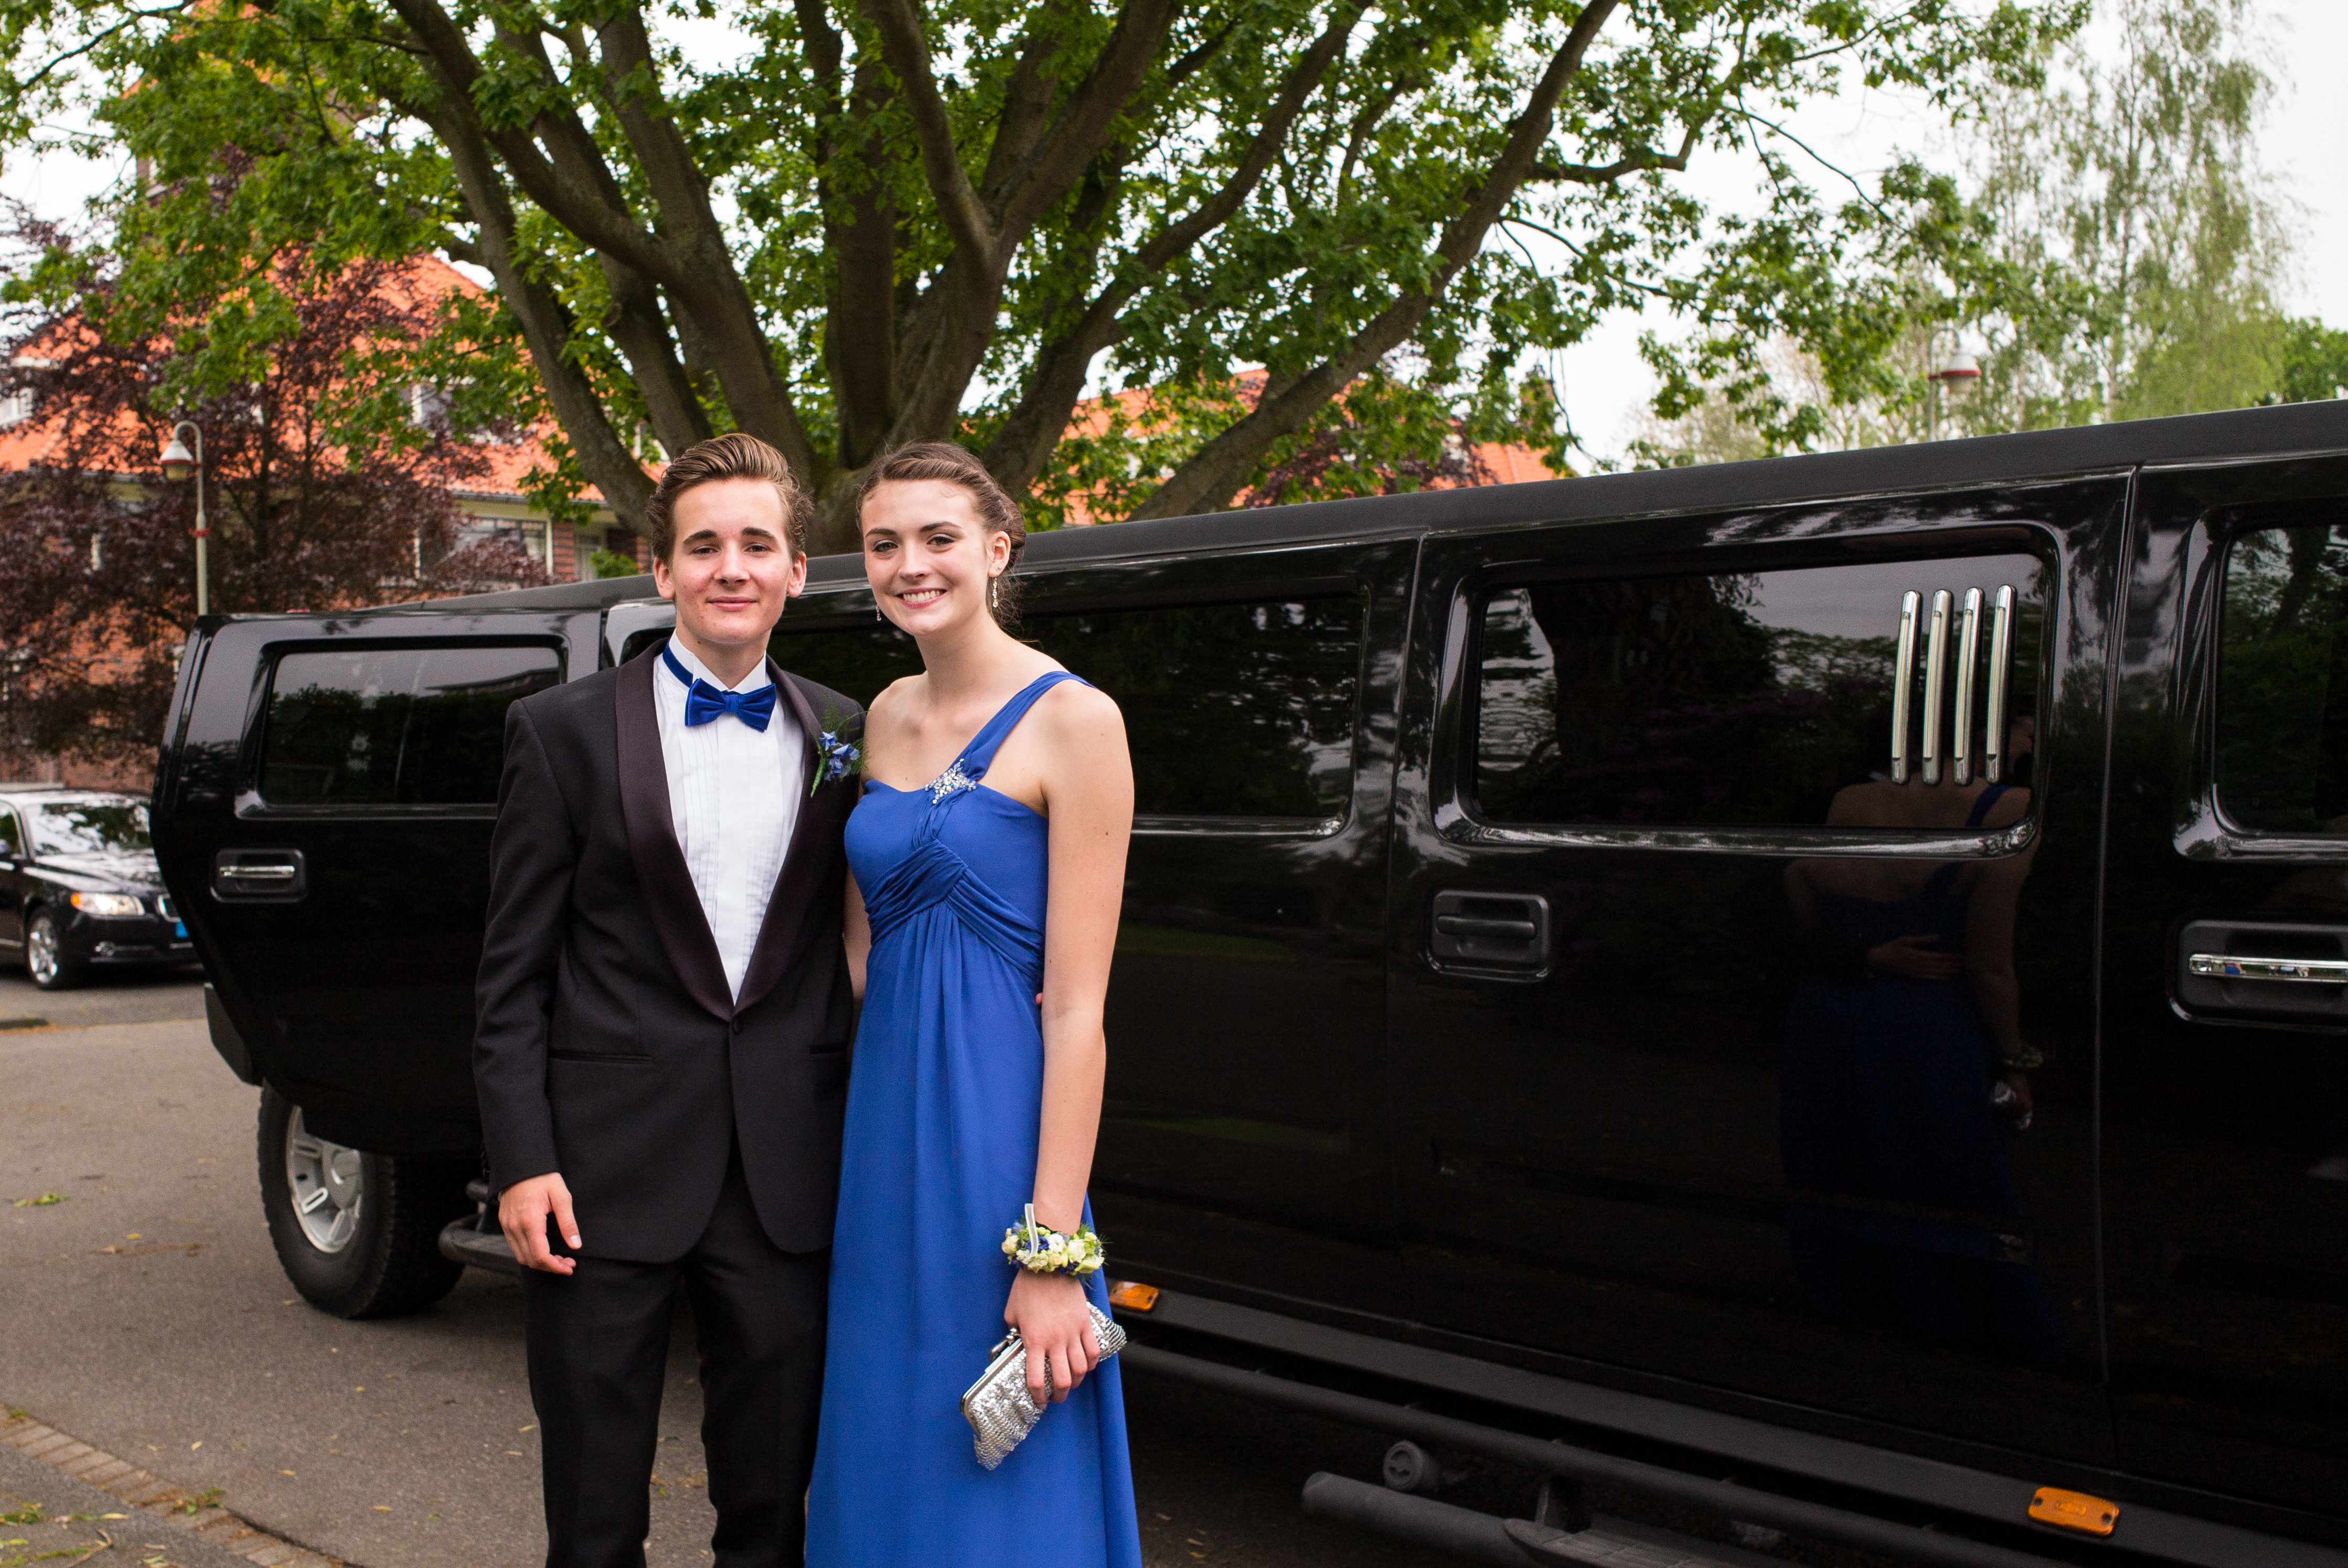
girl, car, boy, europe, portrait, high, vehicle, tuxedo, ceremony, bowtie, holland, hague, netherlands, m, dress, students, party, ball, school, 28, junior, leica, 240, summicron, prom, hummer, limousine, luxury vehicle